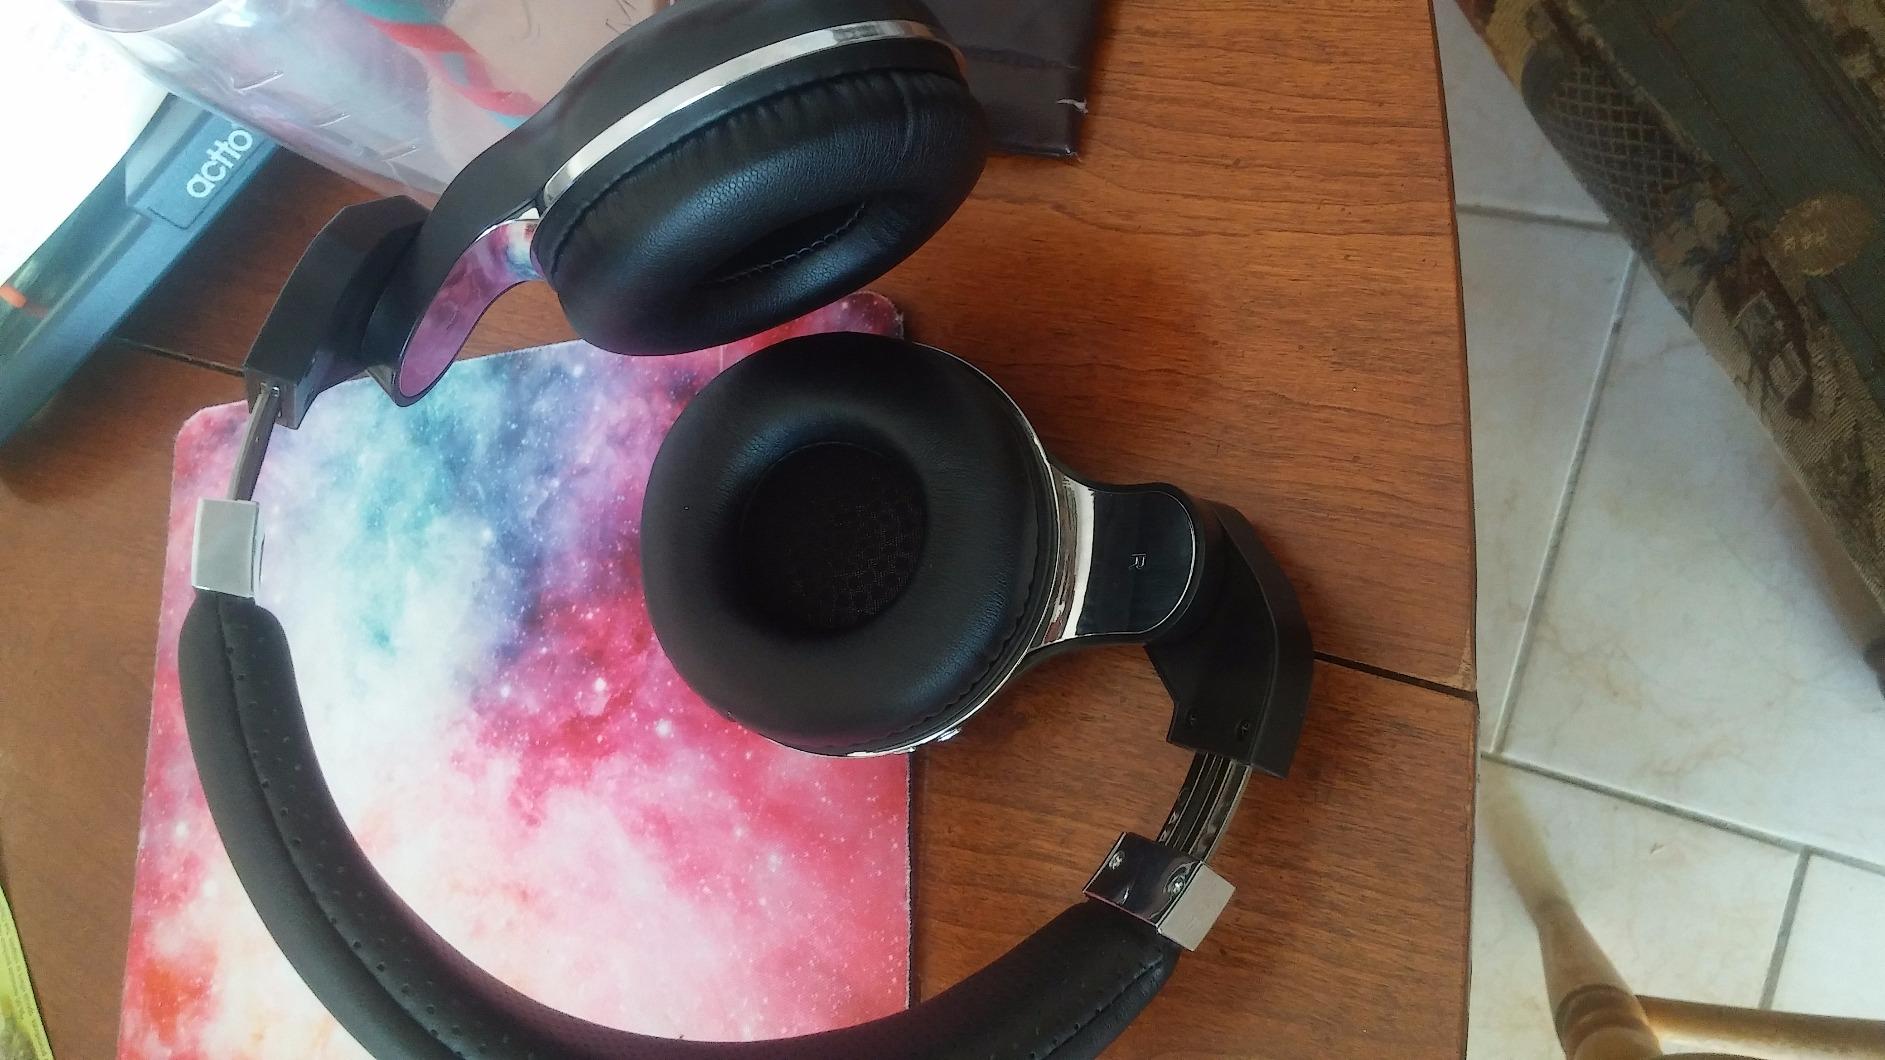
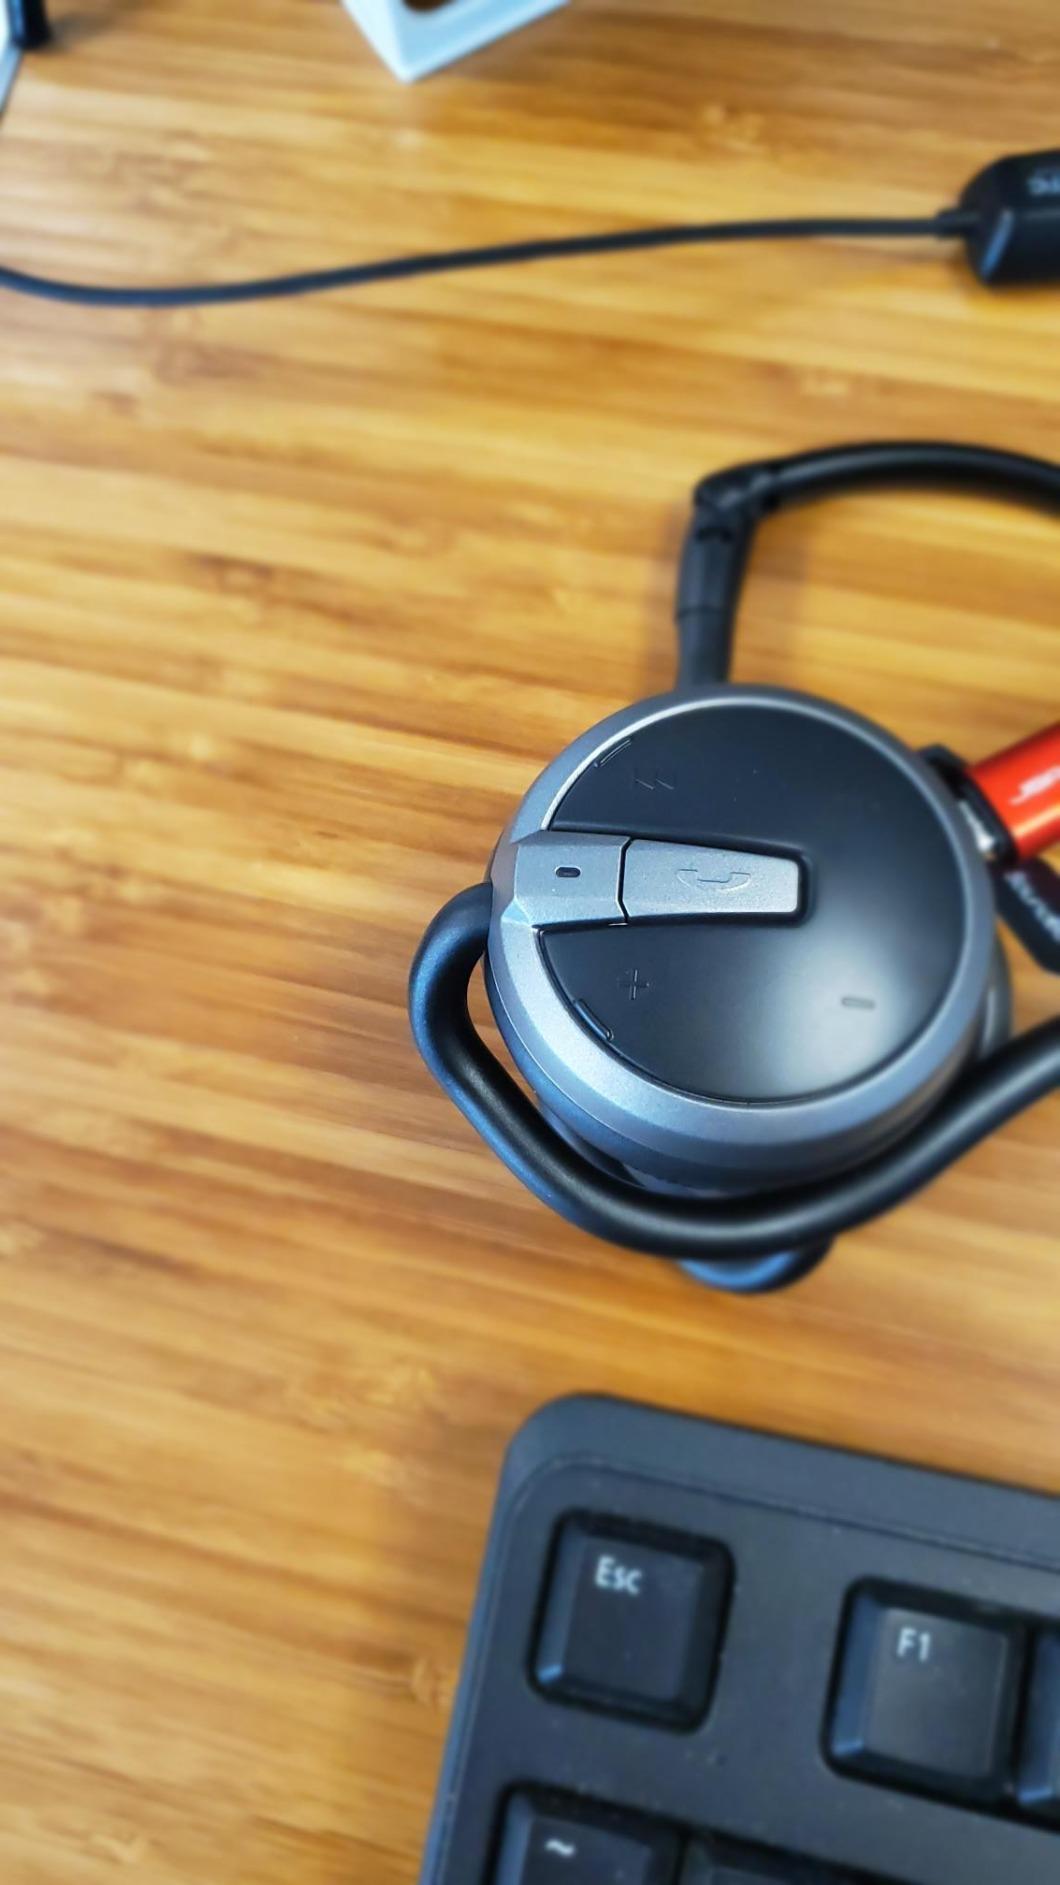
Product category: headphones
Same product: no